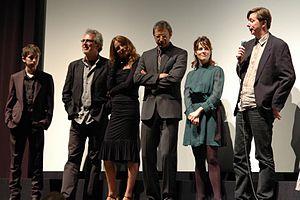
Fay Grim est un film germano-américain réalisé par Hal Hartley, présenté au Festival international du film de Toronto en 2006 et sorti en salles en 2007.